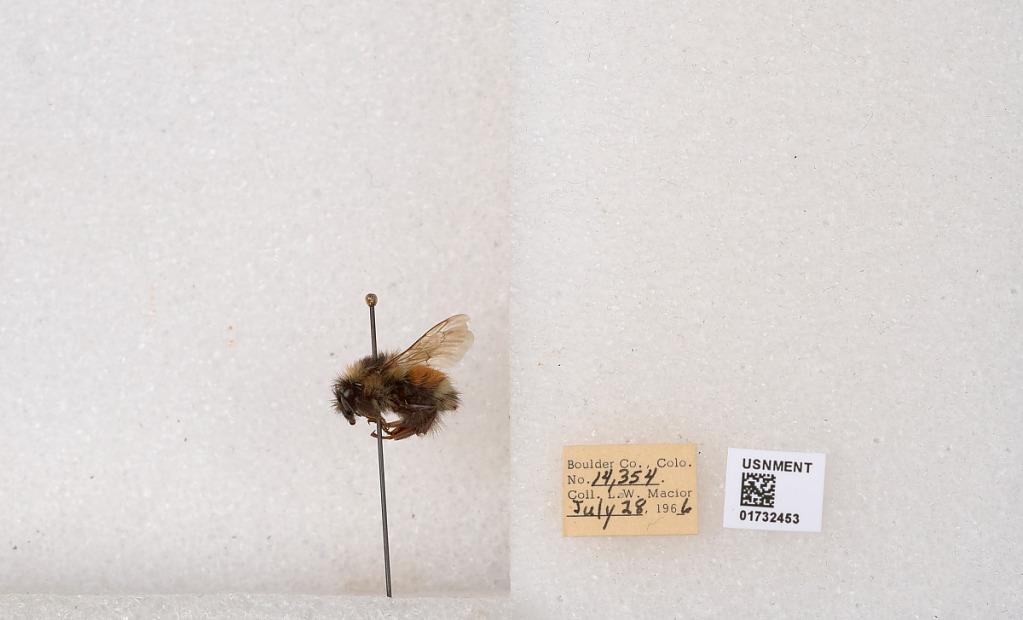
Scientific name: Bombus (Pyrobombus) sylvicola Kirby
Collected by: L. Macior
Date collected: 1966-7-28
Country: United States
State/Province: Colorado
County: Boulder
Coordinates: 40.0163, -105.294